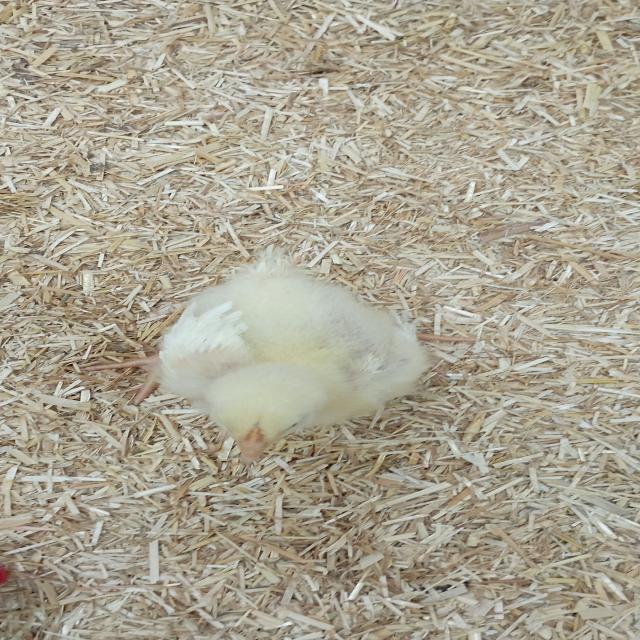
Weight: 182 g